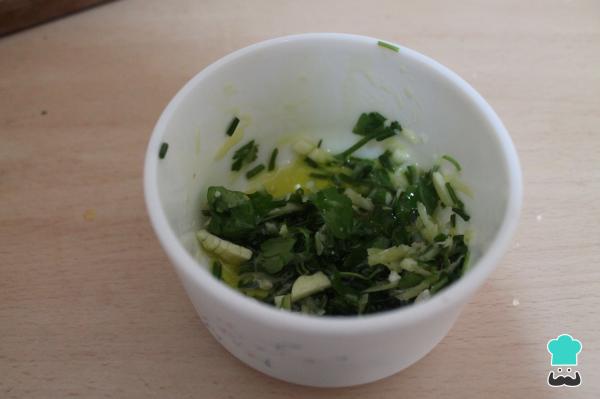
Pon las hierbas y el ajo picado que tenías reservado en un bol, incorpora el parmesano rallado y las dos cucharadas de aceite de oliva. Mezcla bien.